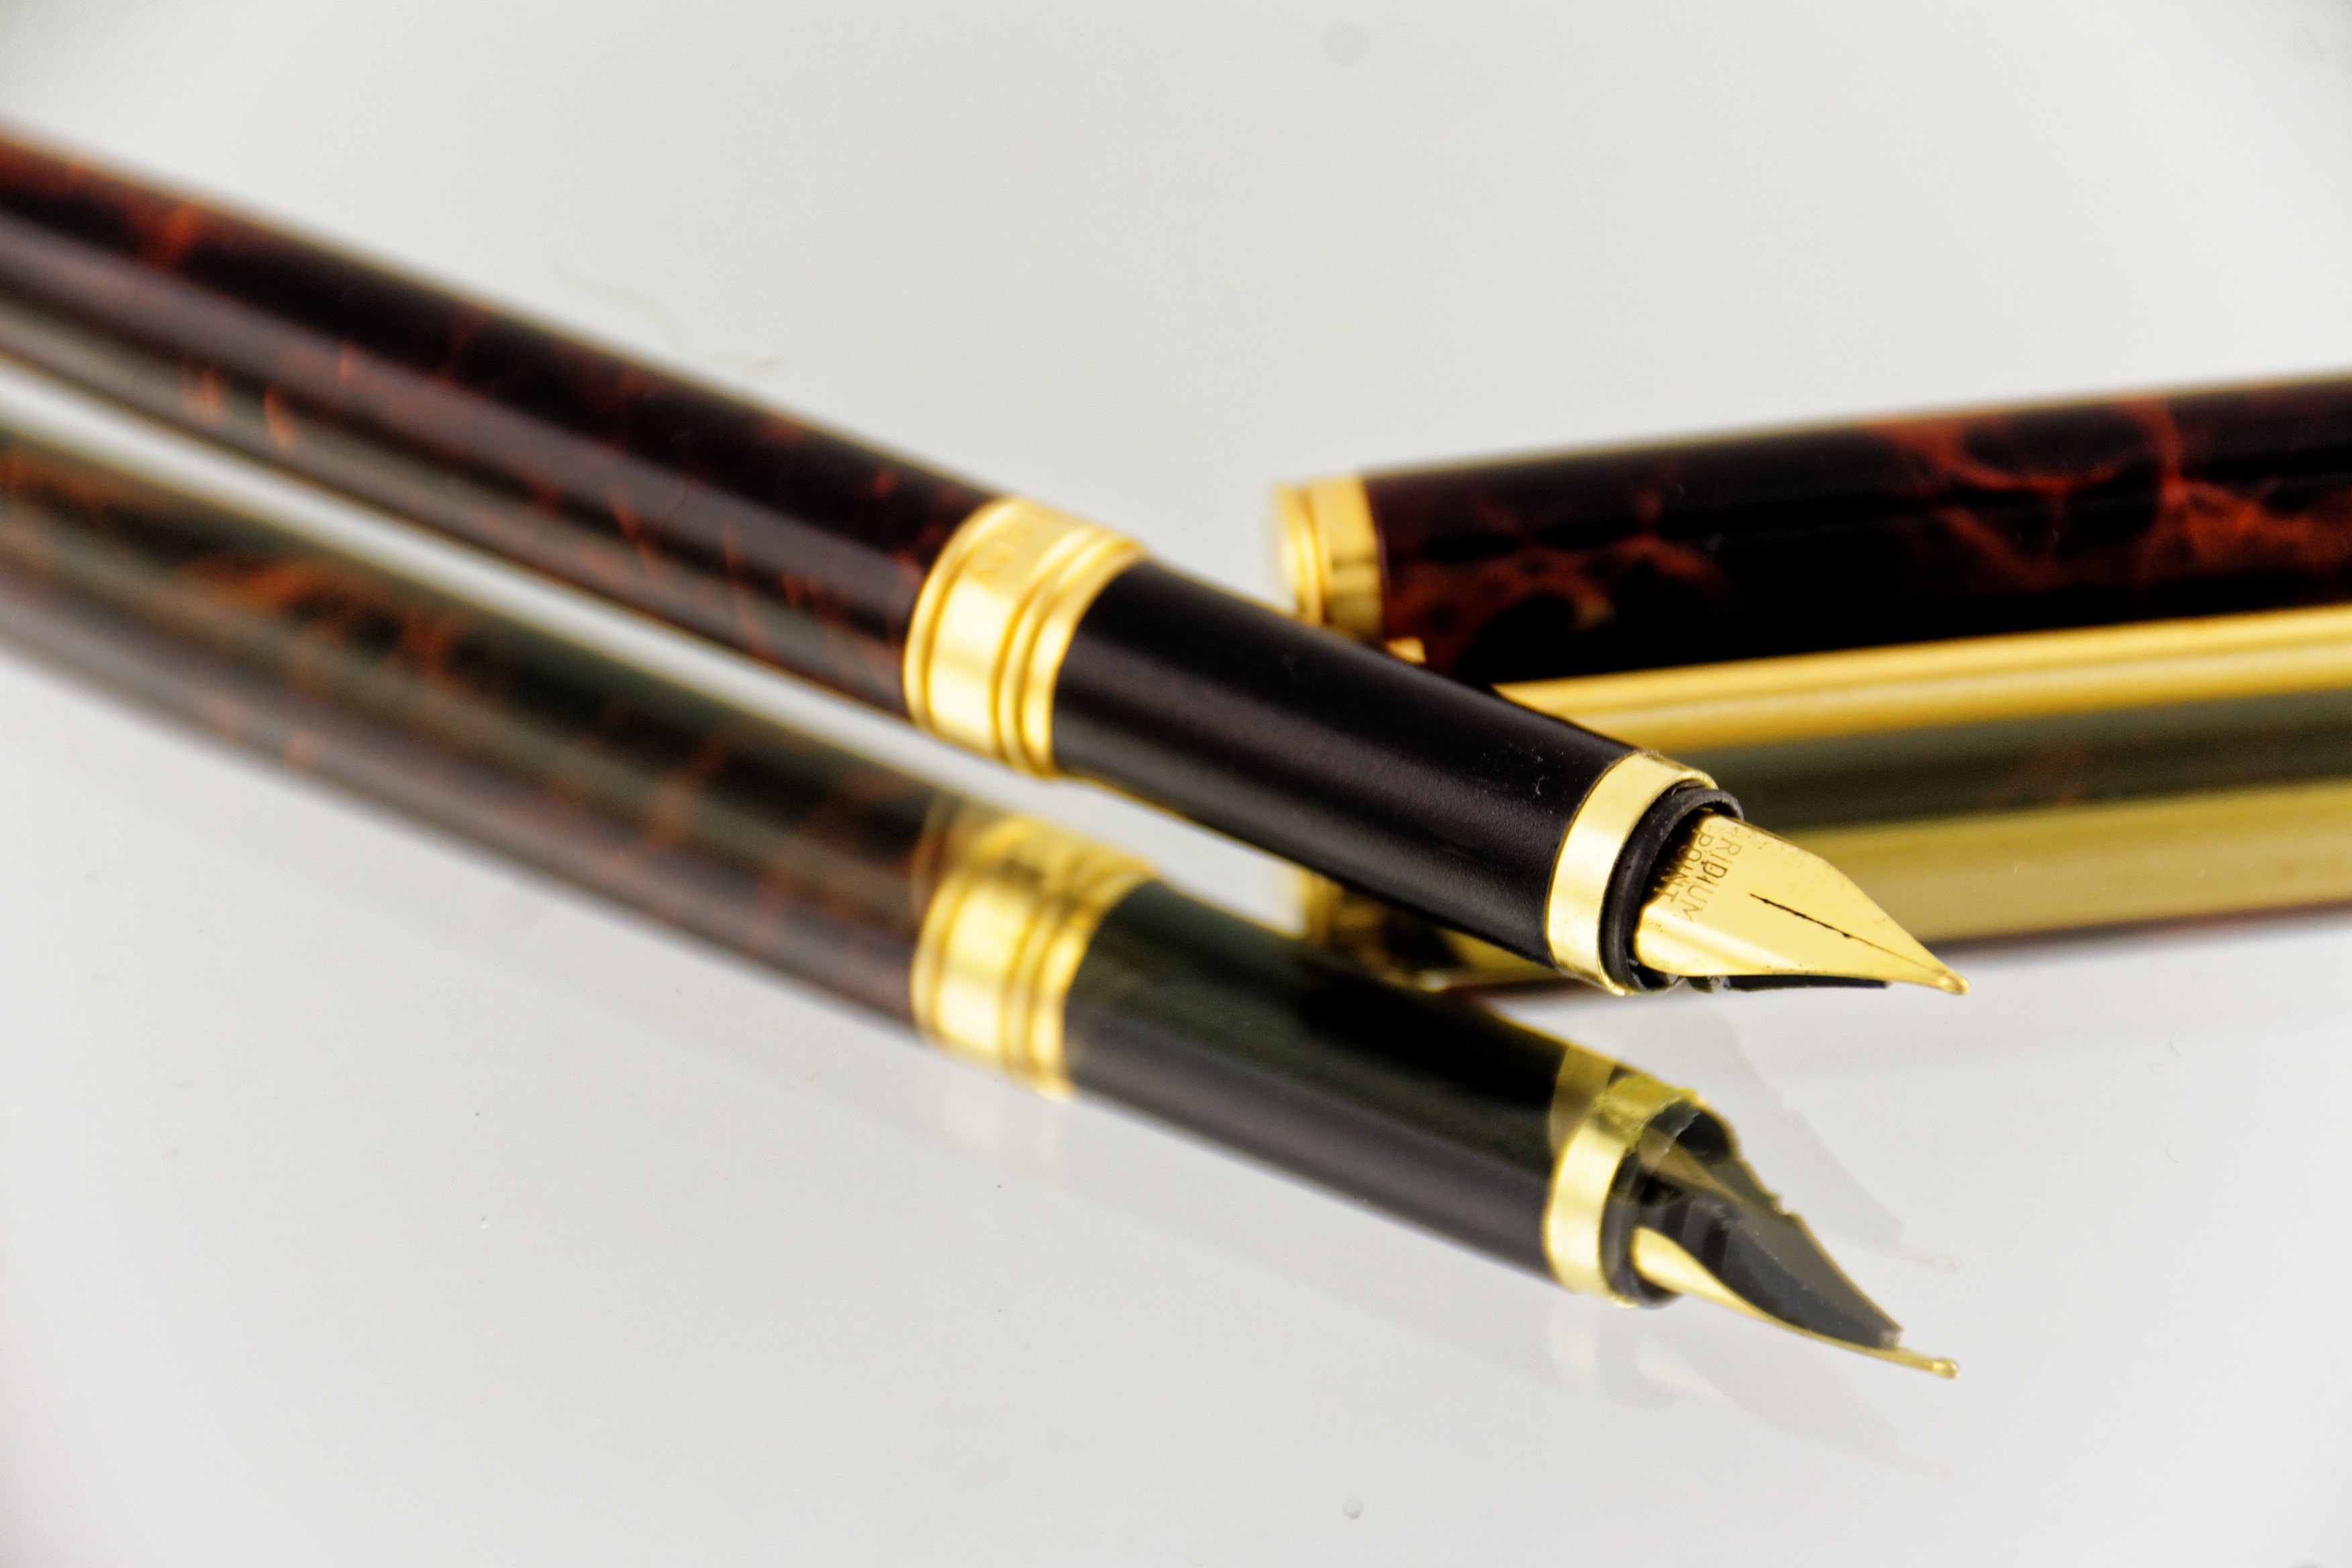
writing, time, pen, office, business, ink, fountain pen, school, economy, leave, workplace, businessmen, filler, office supplies, writing tool, ball pen, manager, fountain pens, kaufmann, cue stick